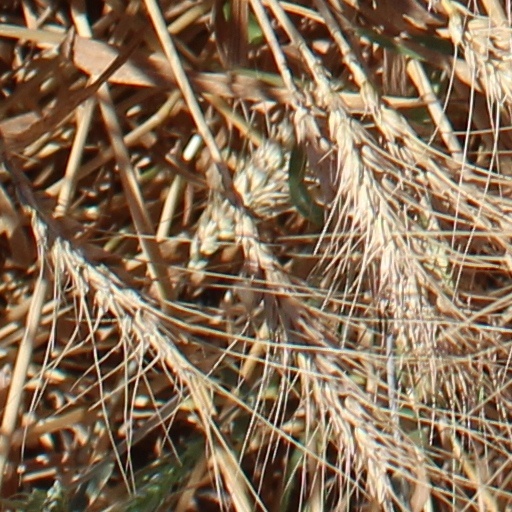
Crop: wheat